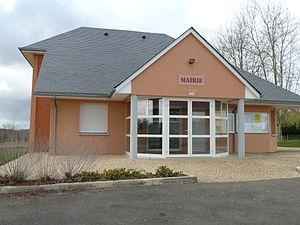
Mairie de Lamayou
Lamayou est une commune française, située dans le département des Pyrénées-Atlantiques en région Nouvelle-Aquitaine.